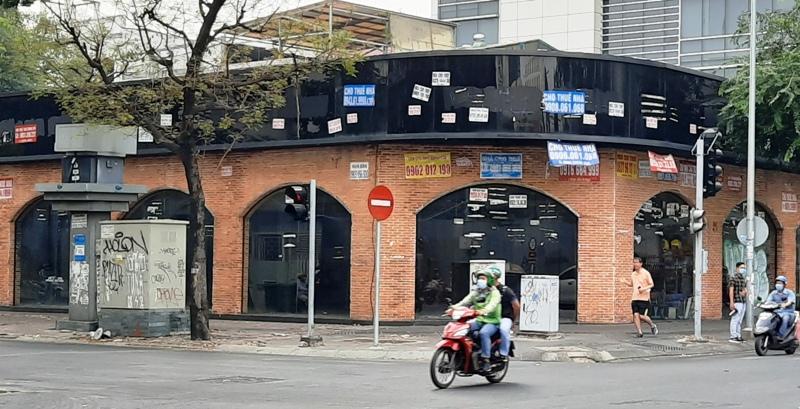
có hai chiếc xe máy đang di chuyển ở trên đường